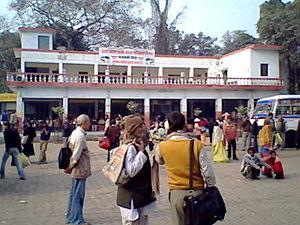
Uttar Pradesh State Road Transport Corporation est une corporation publique de transport routier de passagers créée en 1947 et basée dans l'Uttar Pradesh en Inde.
Barabanki est une ville de l'état de l'Uttar Pradesh en Inde. Elle est le centre administratif du district de Barabanki.